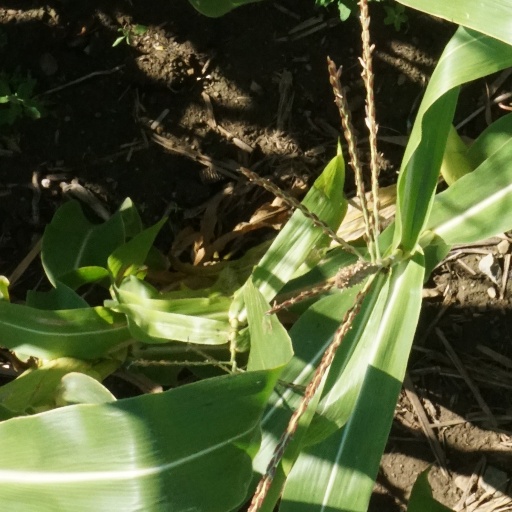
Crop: maize; corn